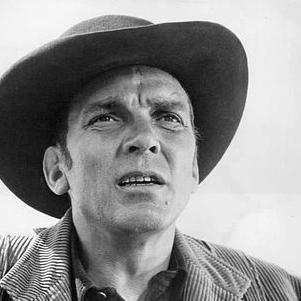
Age: 45